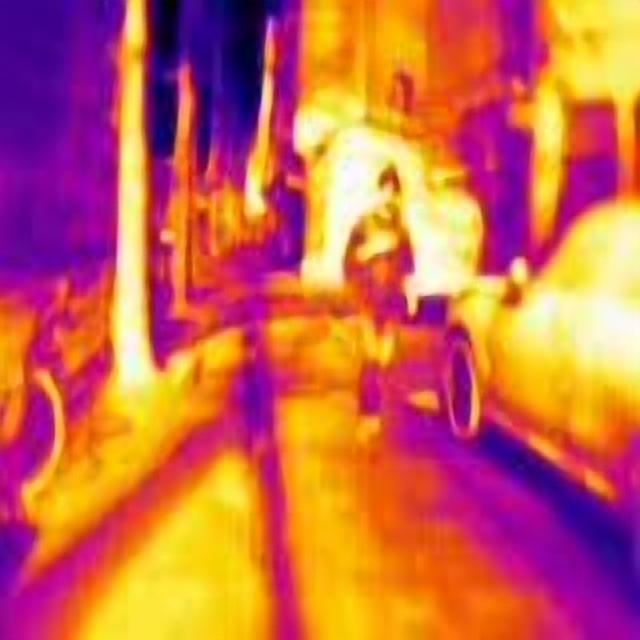
Detected objects:
label: person